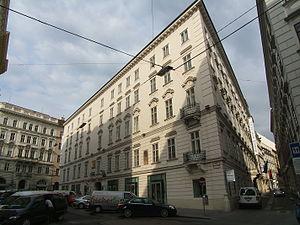
Le palais de l'archiduc Charles est un palais de Vienne construit dans l'Innere Stadt.